Canadian Internal Waters

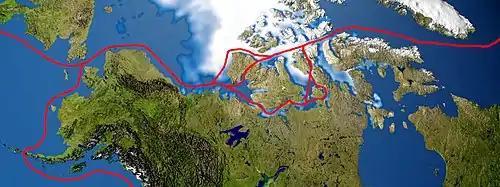
Northwest Passage routes

The legal status of a section of the Northwest Passage is disputed: Canada considers it to be part of its internal waters, fully under Canadian jurisdiction according to the United Nations Convention on the Law of the Sea. However, the United States has not accepted the international convention. The US and most maritime nations consider the area to be an international strait,